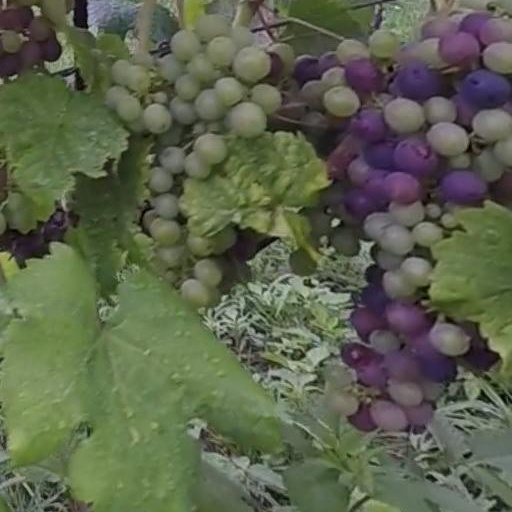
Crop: grape